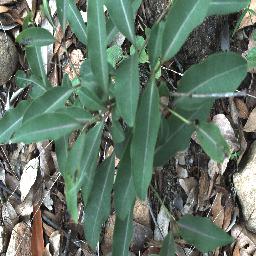
Label: rubber_vine